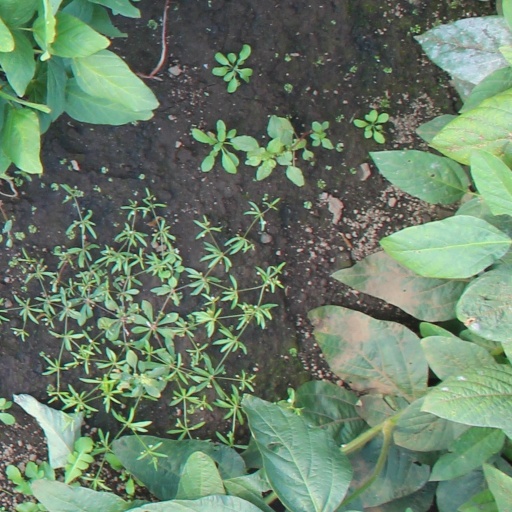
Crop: soybean